Iodine

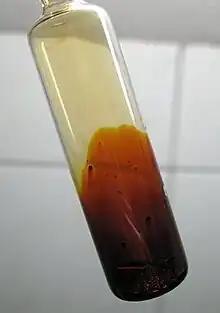
Iodine monochloride

The iodine molecule, I, dissolves in CCl and aliphatic hydrocarbons to give bright violet solutions. In these solvents the absorption band maximum occurs in the 520 – 540 nm region and is assigned to a to "σ" transition. When I reacts with Lewis bases in these solvents a blue shift in I peak is seen and the new peak (230 – 330 nm) arises that is due to the formation of adducts, which are referred to as charge-transfer complexes.